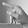
ASL letter: P